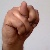
The image shows a hand gesture representing the letter 'N' in Indian Sign Language.